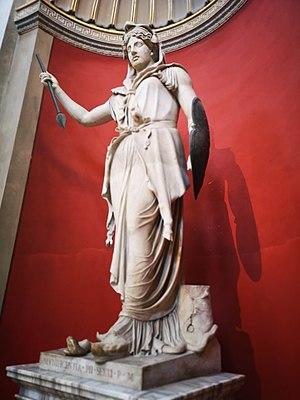
Dans la mythologie romaine, Junon /ʒy.nɔ̃/, est la reine des dieux et protectrice du mariage. Fille de Rhéa et de Saturne, elle est à la fois sœur et épouse de Jupiter. Elle a été assimilée à l'Héra des Grecs.